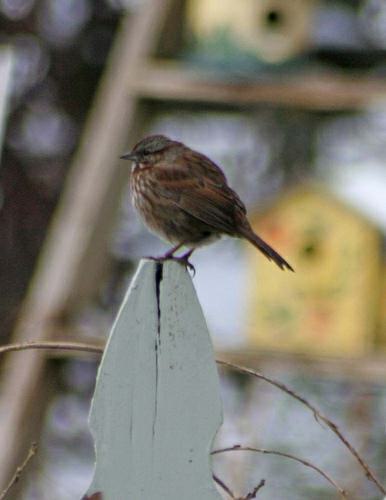
A photo of a winter wren